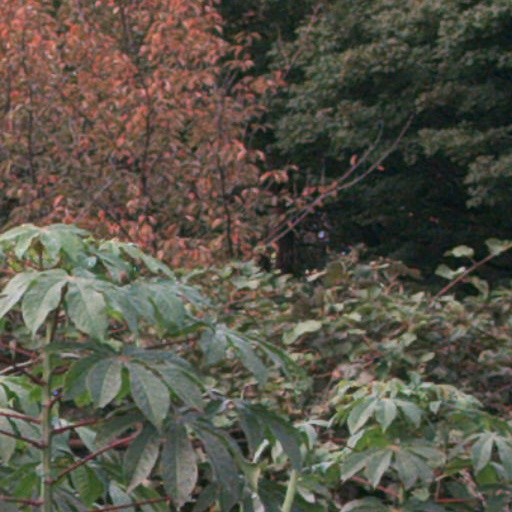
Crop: cassava